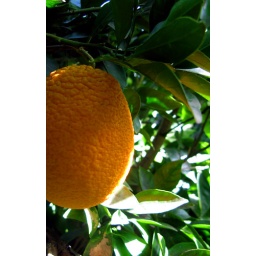
oranges on the tree in an orange grove in a farm outside rehovot